Riley Collier-Dawkins

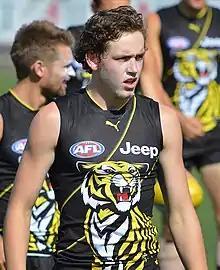
Collier-Dawkins in the 2019 pre-season

Collier Dawkins was drafted by with the club's first pick and the 20th selection overall in the 2018 AFL national draft.